Rob Gronkowski

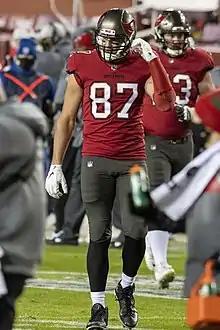
Gronkowski during the January 9, 2021, wild card game against the Washington Football Team

On April 24, Gronkowski announced that he had met with head coach Bill Belichick and that he would return for the 2018 season. He returned to practice on June 5 after skipping minicamp, confirming his return. In the opening game against the Houston Texans, Gronkowski had seven receptions for 123 yards and one touchdown in a 27–20 victory. He also fumbled for the first time since 2012. However, in his next six games, Gronkowski had some limited production, totaling 22 receptions for 325 yards with no touchdowns. He scored his second touchdown of the season in the Week 12 victory over the New York Jets. In Week 14, against the Miami Dolphins, he had eight receptions for 107 receiving yards and a receiving touchdown in the 34–33 loss. In the loss, a last-second victory by the Dolphins, Gronkowski unsuccessfully was the last line of defense on the game-winning play. This stemmed from Gronkowski often taking the field as a hybrid safety to defend against Hail Mary passes. In the 2018 season, he finished with 47 receptions for 682 receiving yards and three receiving touchdowns.